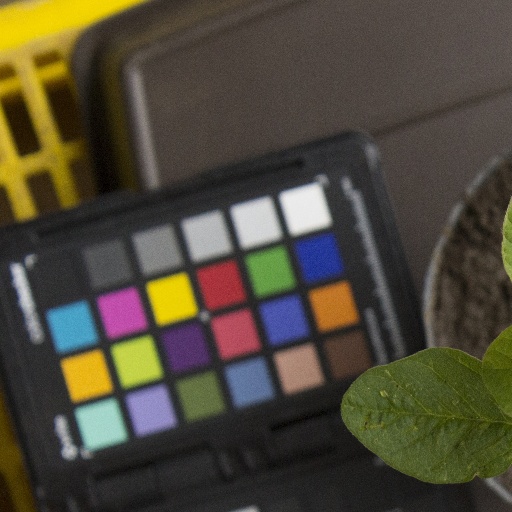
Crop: soybean